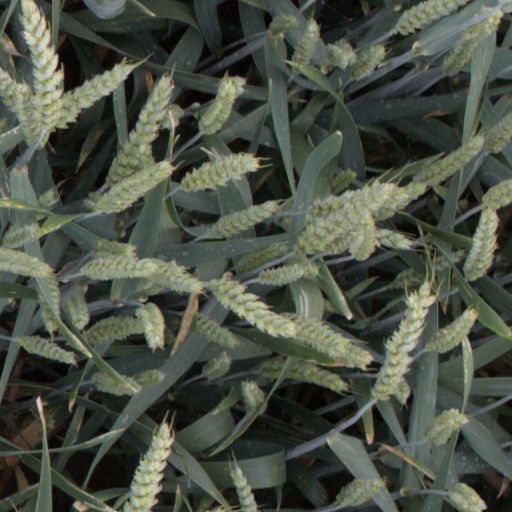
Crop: wheat